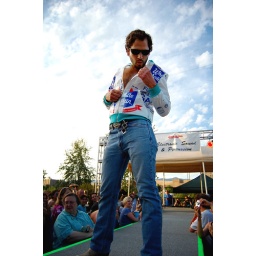
truly, a knight in white satin: kyle's jacket is made from plastic sugar bags. design by megan mcdonald.